Malik Nadeem Kamran

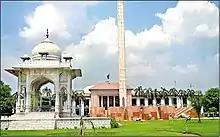
Beautiful view of Punjab Assembly Lahore - panoramio.jpg

Malik Nadeem Kamran is a Pakistani politician who was a Member of the Provincial Assembly of the Punjab, from 1997 to 1999, from 2008 to May 2018, and from August 2018 to January 2023.